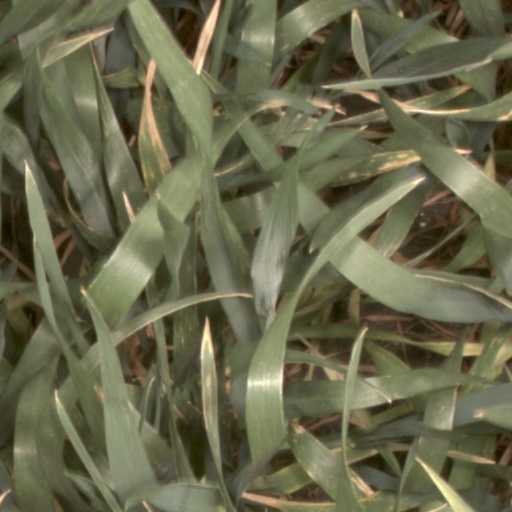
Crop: wheat